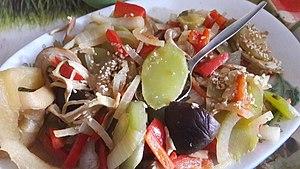
Wosun (lactuca sativa var. angustana) cuit dans un plat de légumes, lentin du Chêne et doufu juan.
La laitue chinoise ou laitue branche, est une variété de laitue qui pousse avec un cœur ferme et long et une longue tête de feuilles. Son cœur est consommé en Chine, où elle est appelée wosun ou parfois qingsun, coupé en tranches, puis cuit, dans les plats de légumes.